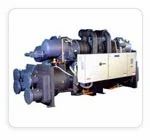
Label: Screw_Chiller_Water